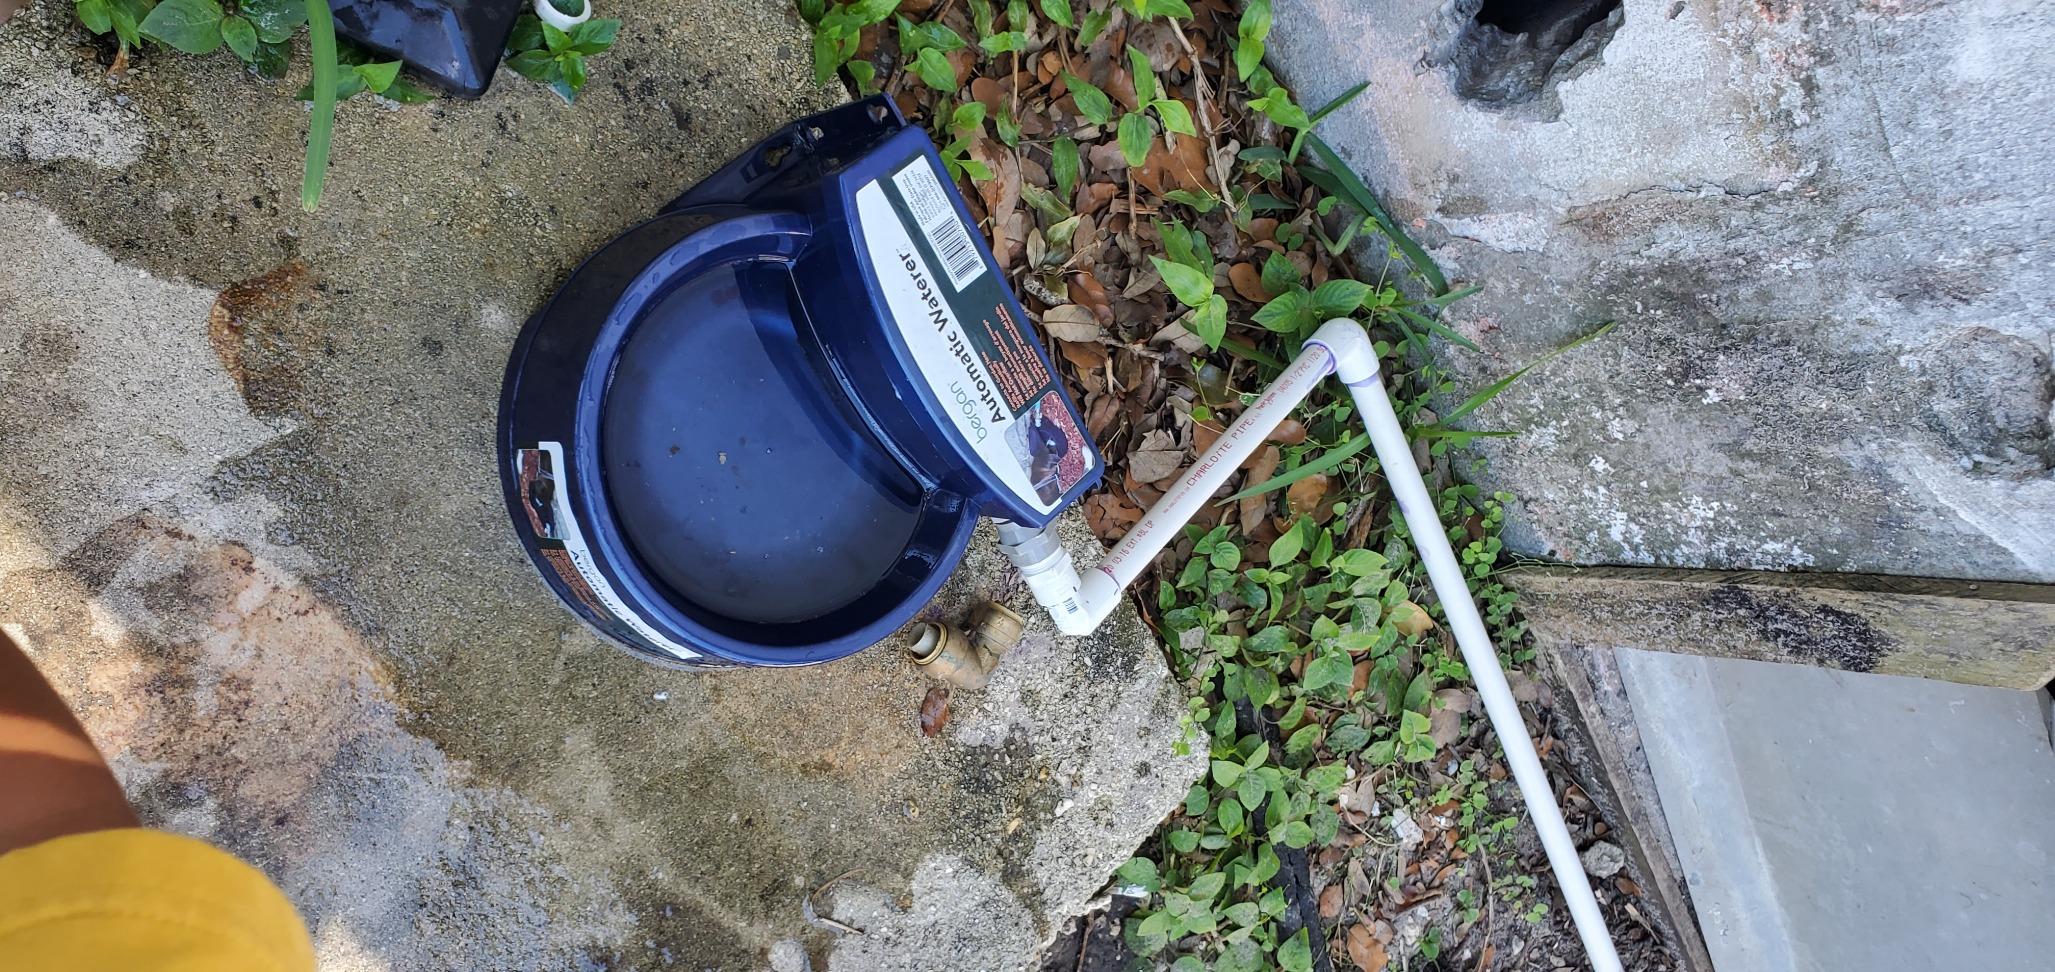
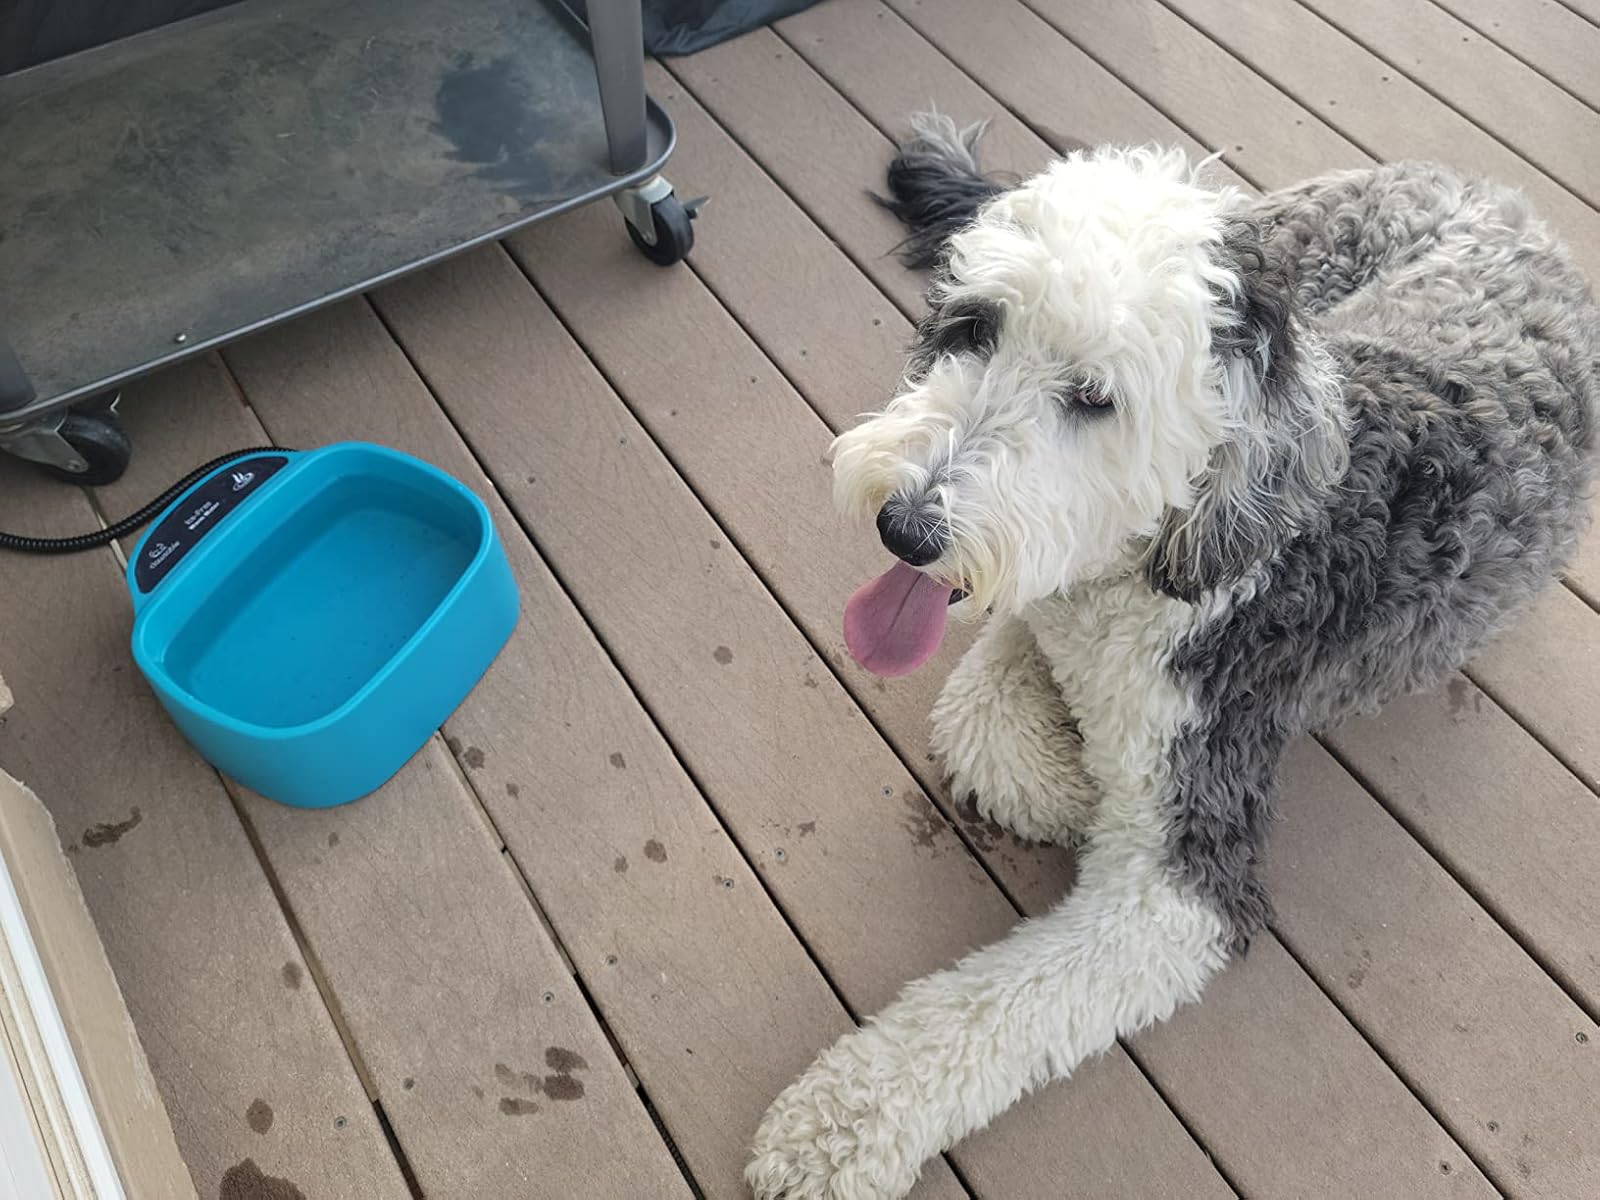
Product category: items_bowl
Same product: no